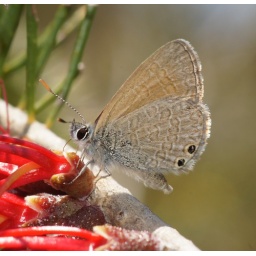
Two-spotted Line-blue,Nacaduba biocellata,wingspan 17mm,they like flower buds and Acacia flowers and are quite widespread in Perth bushlands,Larval attendant ants Iridomyrmex.